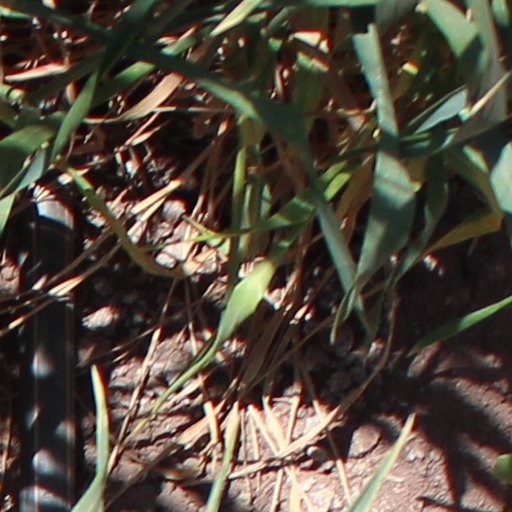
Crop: wheat